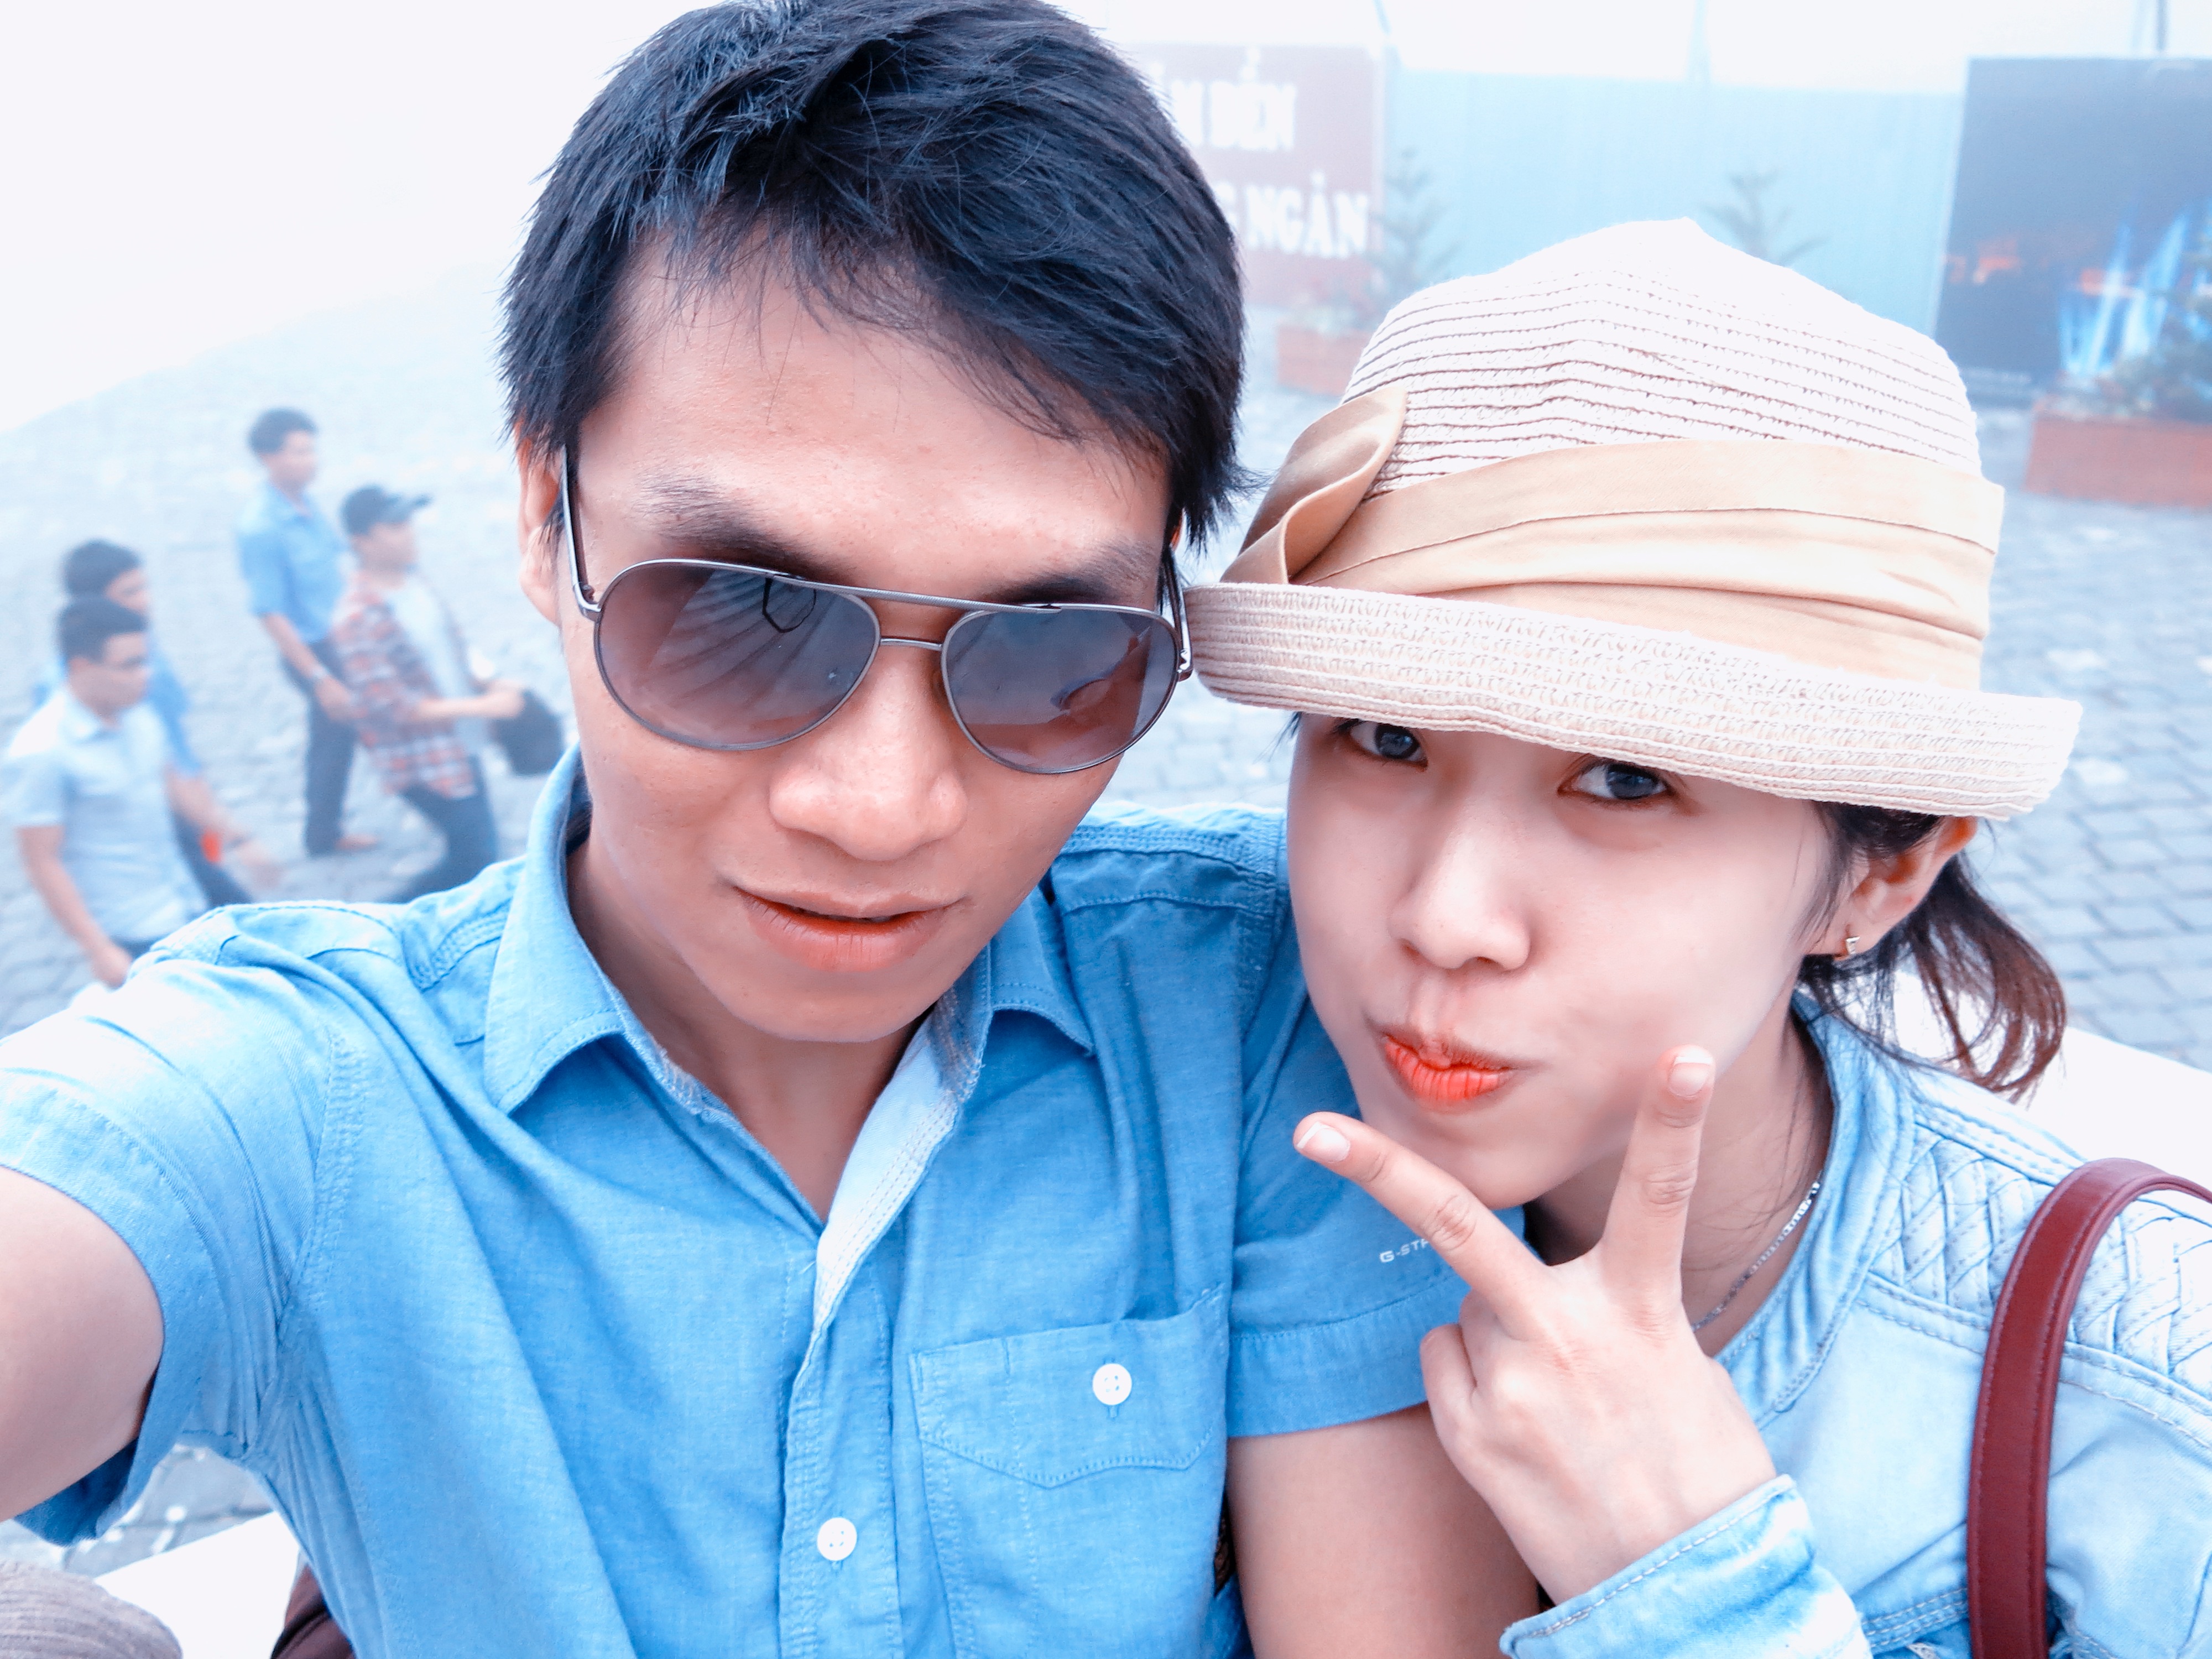
person, people, photography, male, portrait, blue, smile, nose, sunglasses, glasses, head, eyewear, vision care